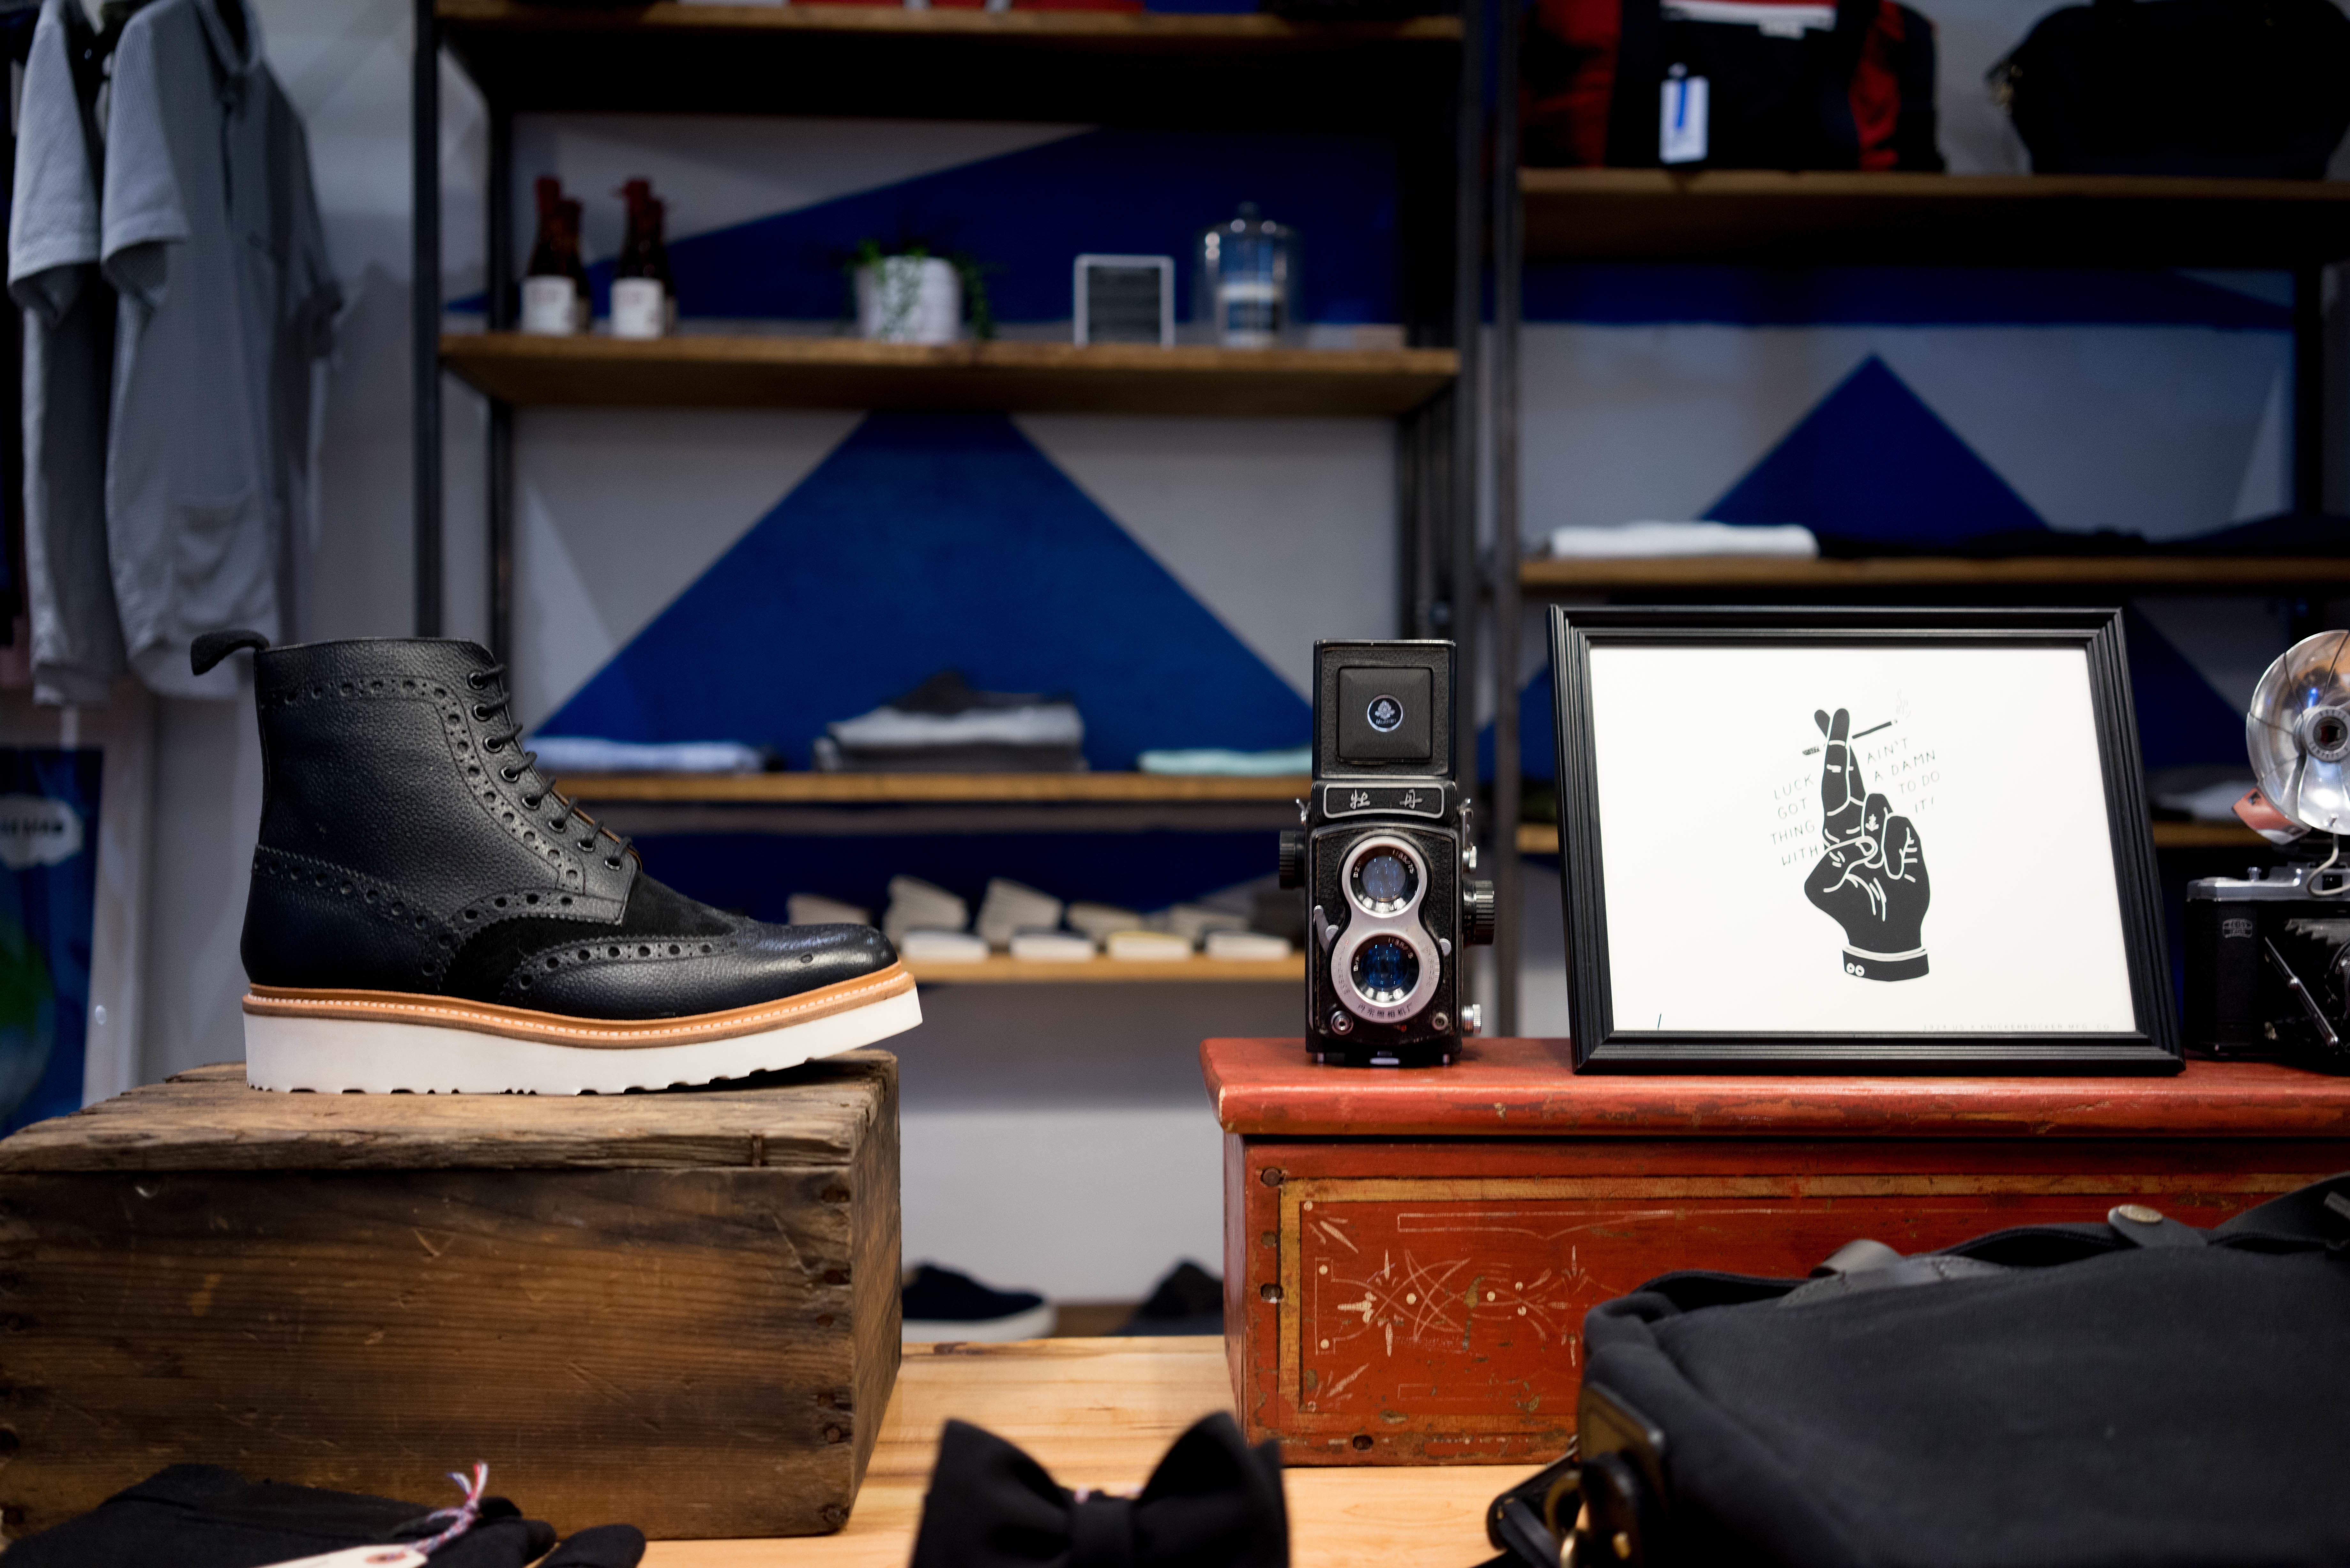
shoe, camera, vintage, retro, interior, decoration, collection, items, furniture, room, arrangement, objects, picture, wooden box, style, screenshot, several